RepRap Snappy

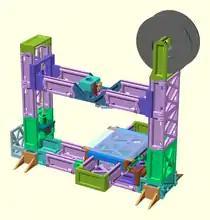
RepRap Snappy 3D printer rendering, Version 1.1b

The RepRap Snappy is an open-source fused deposition modeling 3D printer, part of the RepRap project, it is the most self replicating 3D printer in the world.